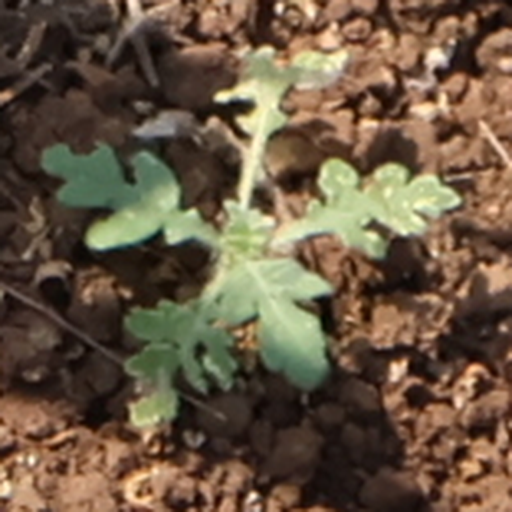
Weed species: Gajar_gavat_(Parthenium hysterophorus)